Funan

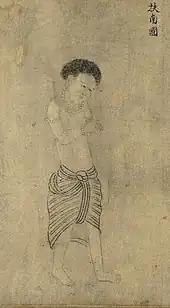
Envoy of Funan (扶南國) to the Liang dynasty. Part of "Entrance of the Foreign Visitors of Emperor Yuan of Liang" (梁元帝番客入朝圖) by the painter Gu Deqian (顧德謙) of the Southern Tang dynasty (937–976 CE).

Archaeological evidence largely corresponds to Chinese records. The Chinese described the Funanese as people who lived on stilt houses, cultivated rice and sent tributes of gold, silver, ivory and exotic animals.